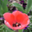
Label: tulip